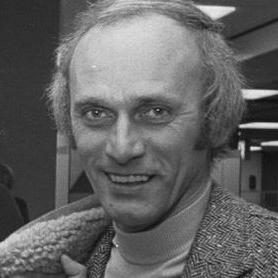
Age: 34